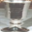
Label: cup